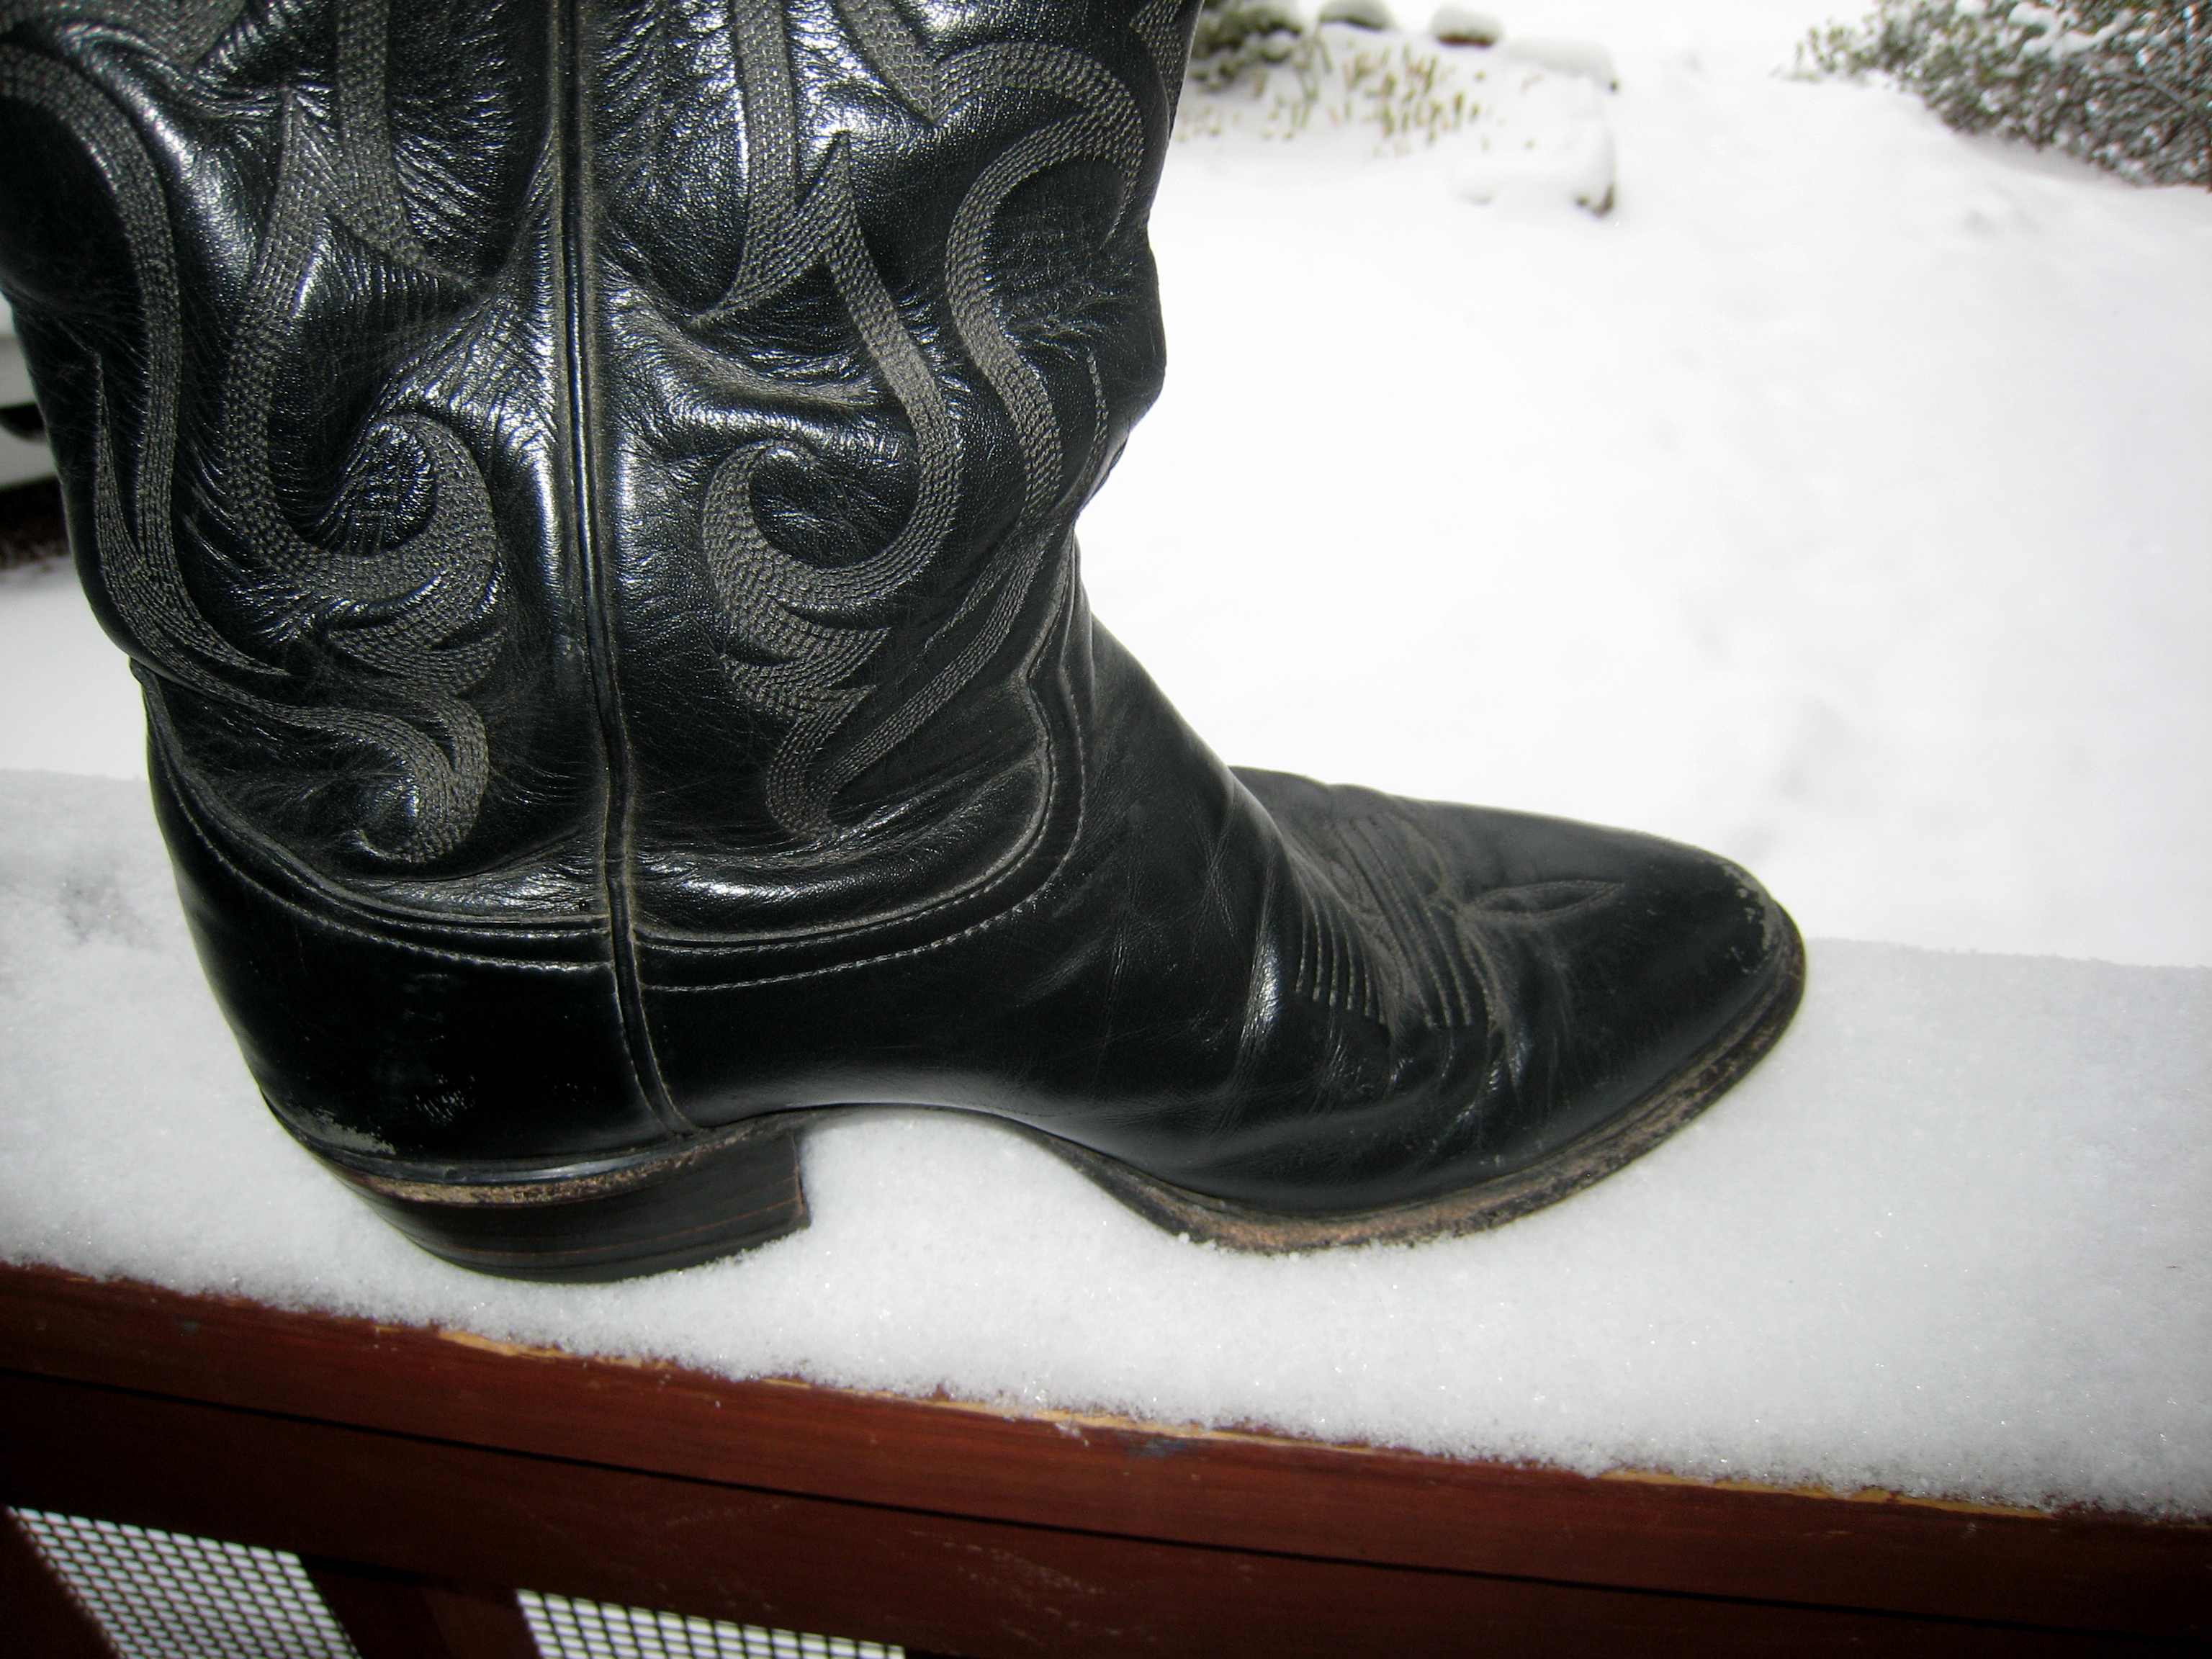
shoe, snow, leather, boot, leg, black, human body, footwear, cowboy boot